Question: Please indicate a possible affordance area of baseball bat that can be used for hitting
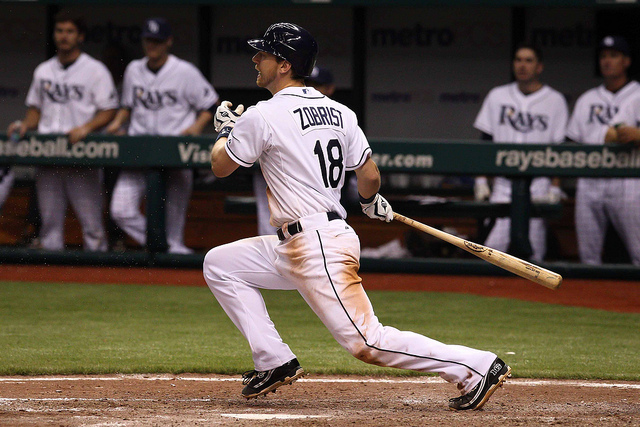
Answer: [473.304, 241.698, 558.49, 289.846]